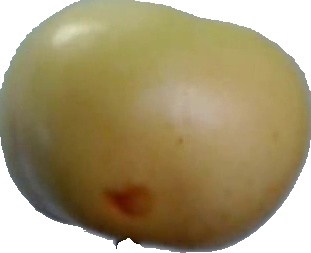
Label: apple_6